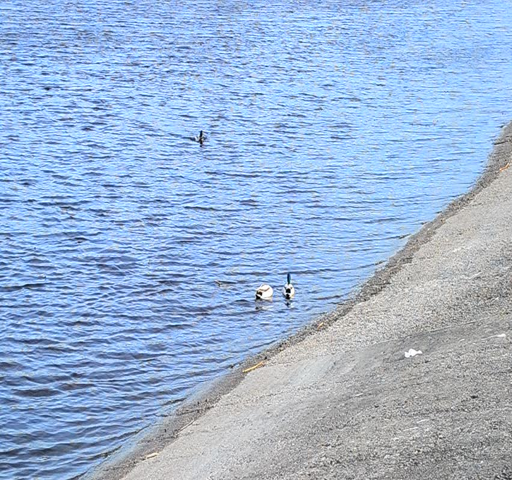
gulls and ducks fly over the sea